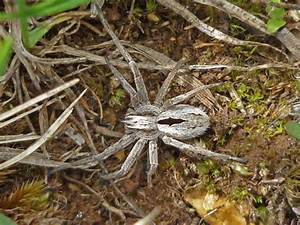
Label: spider